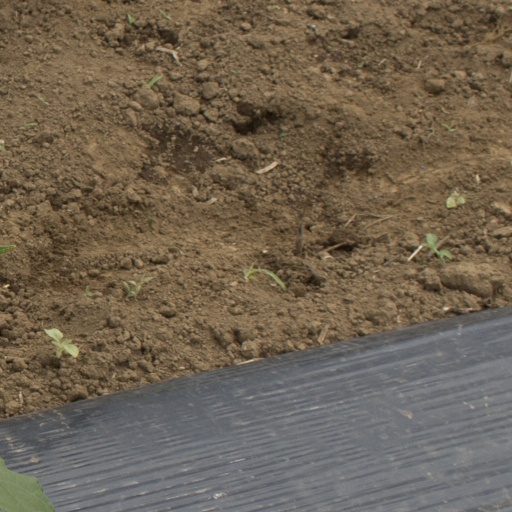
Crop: Jerusalem artichoke